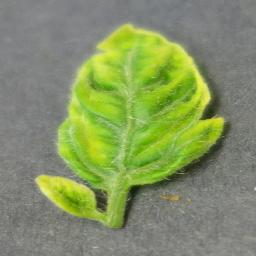
Label: Tomato___Tomato_Yellow_Leaf_Curl_Virus